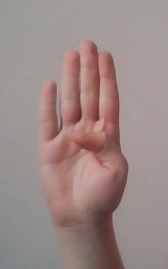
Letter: kaaf